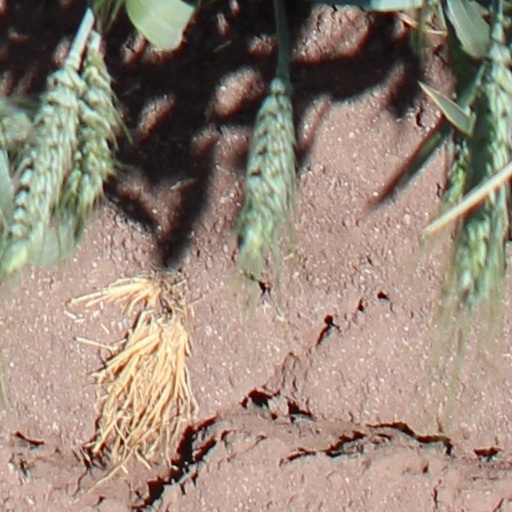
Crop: wheat